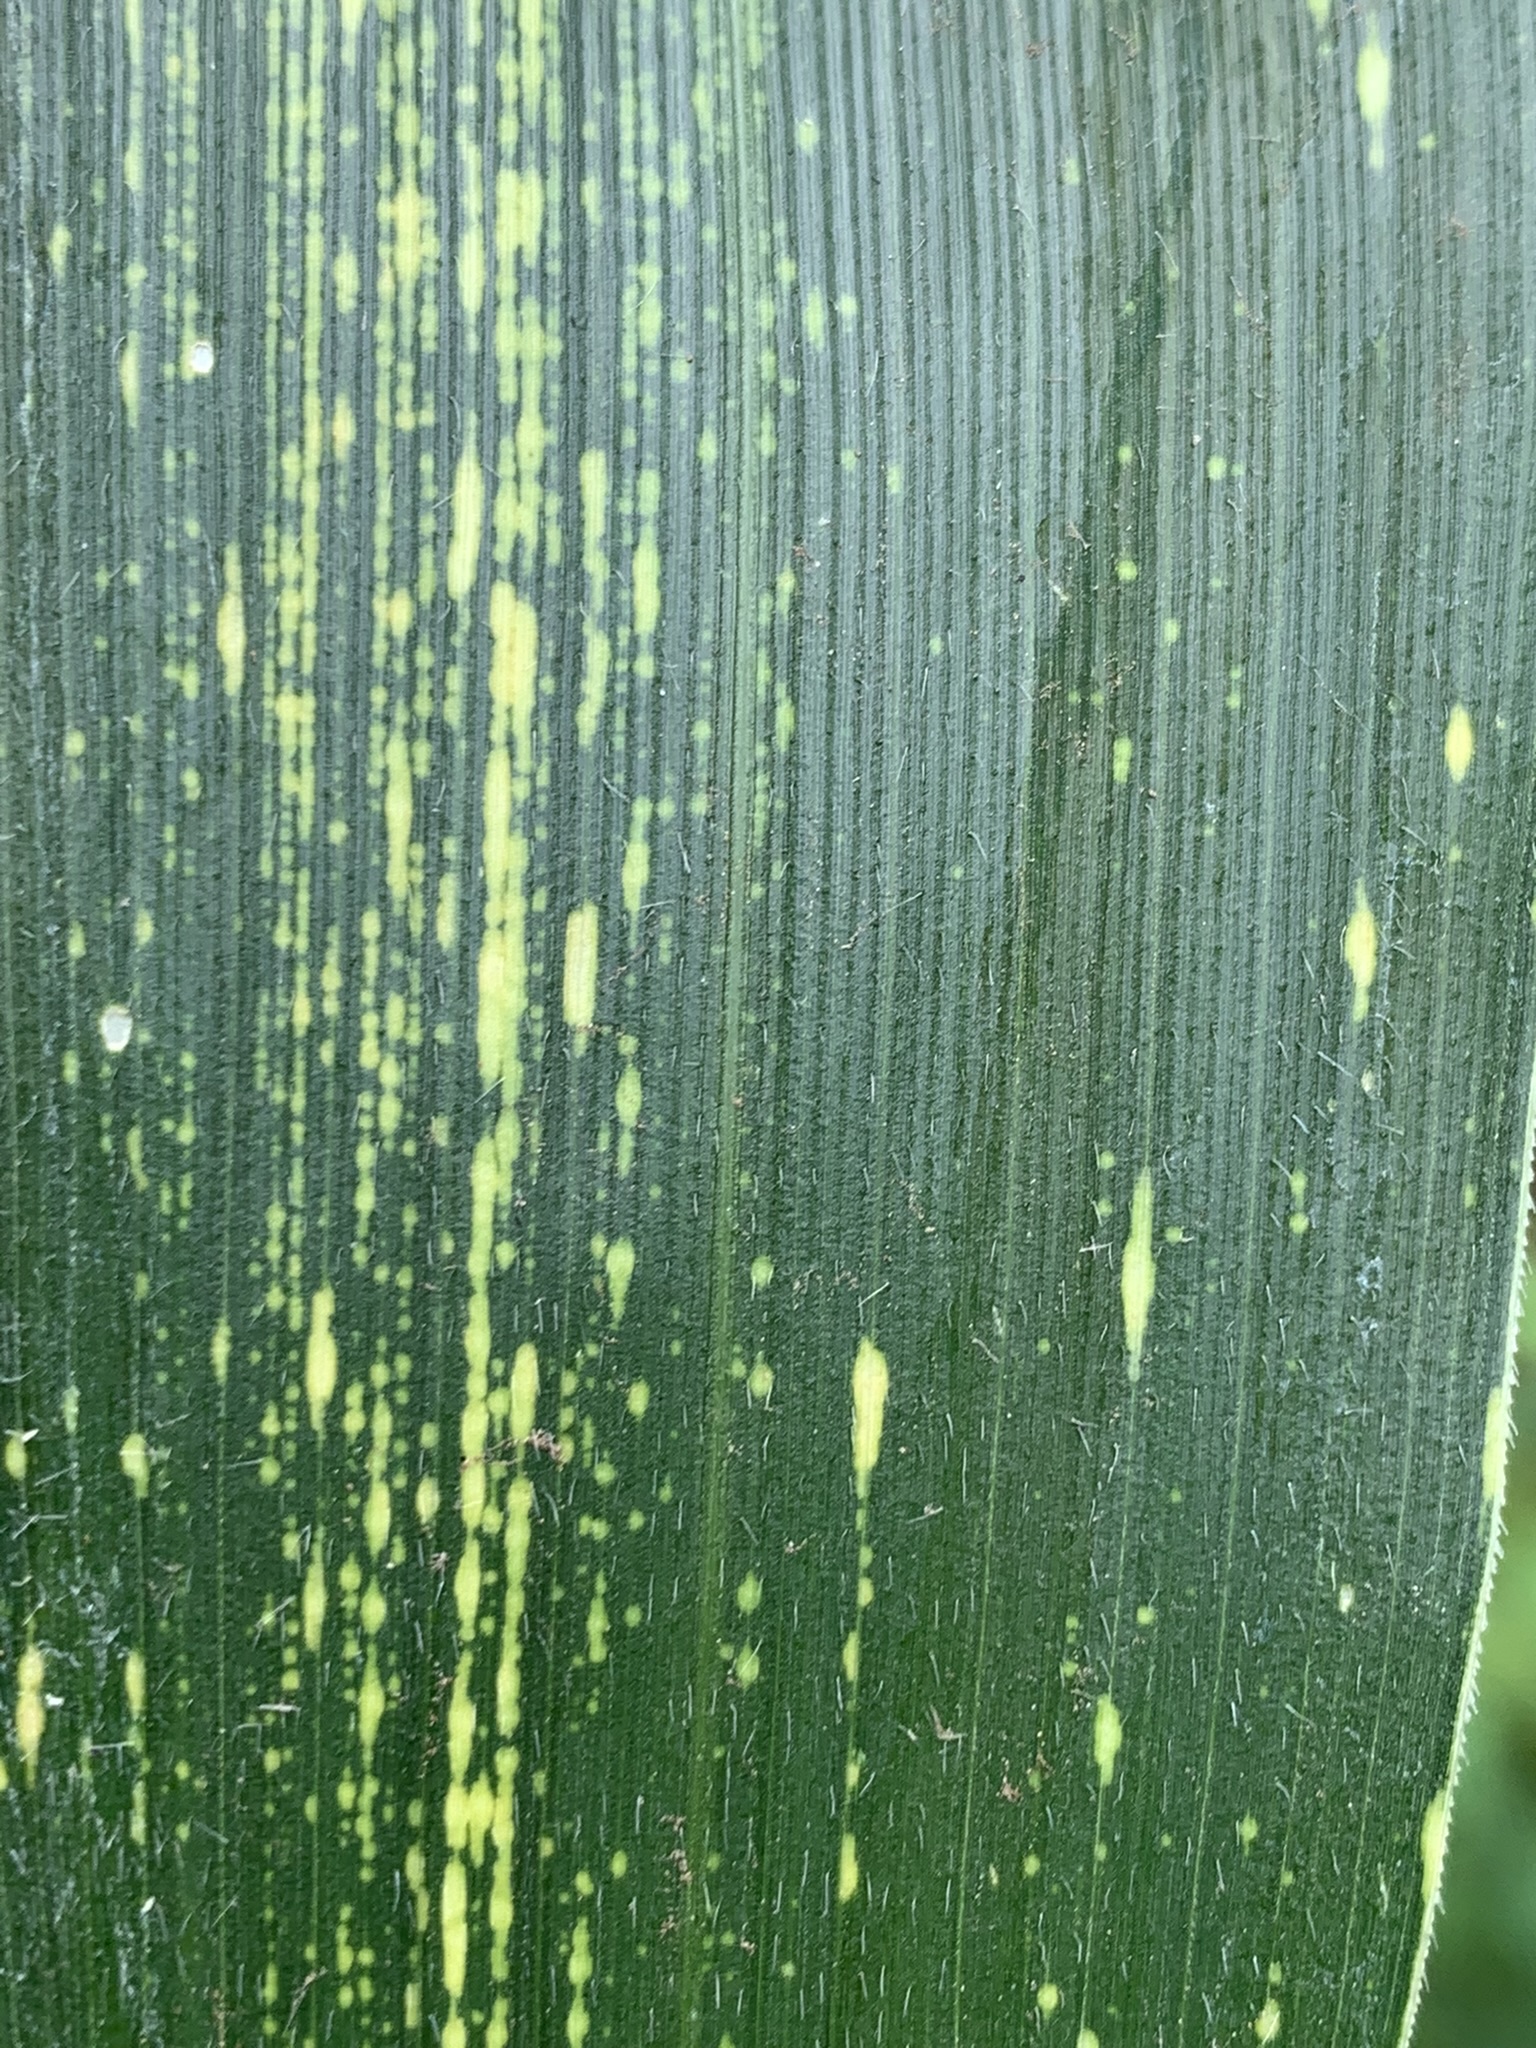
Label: MSV